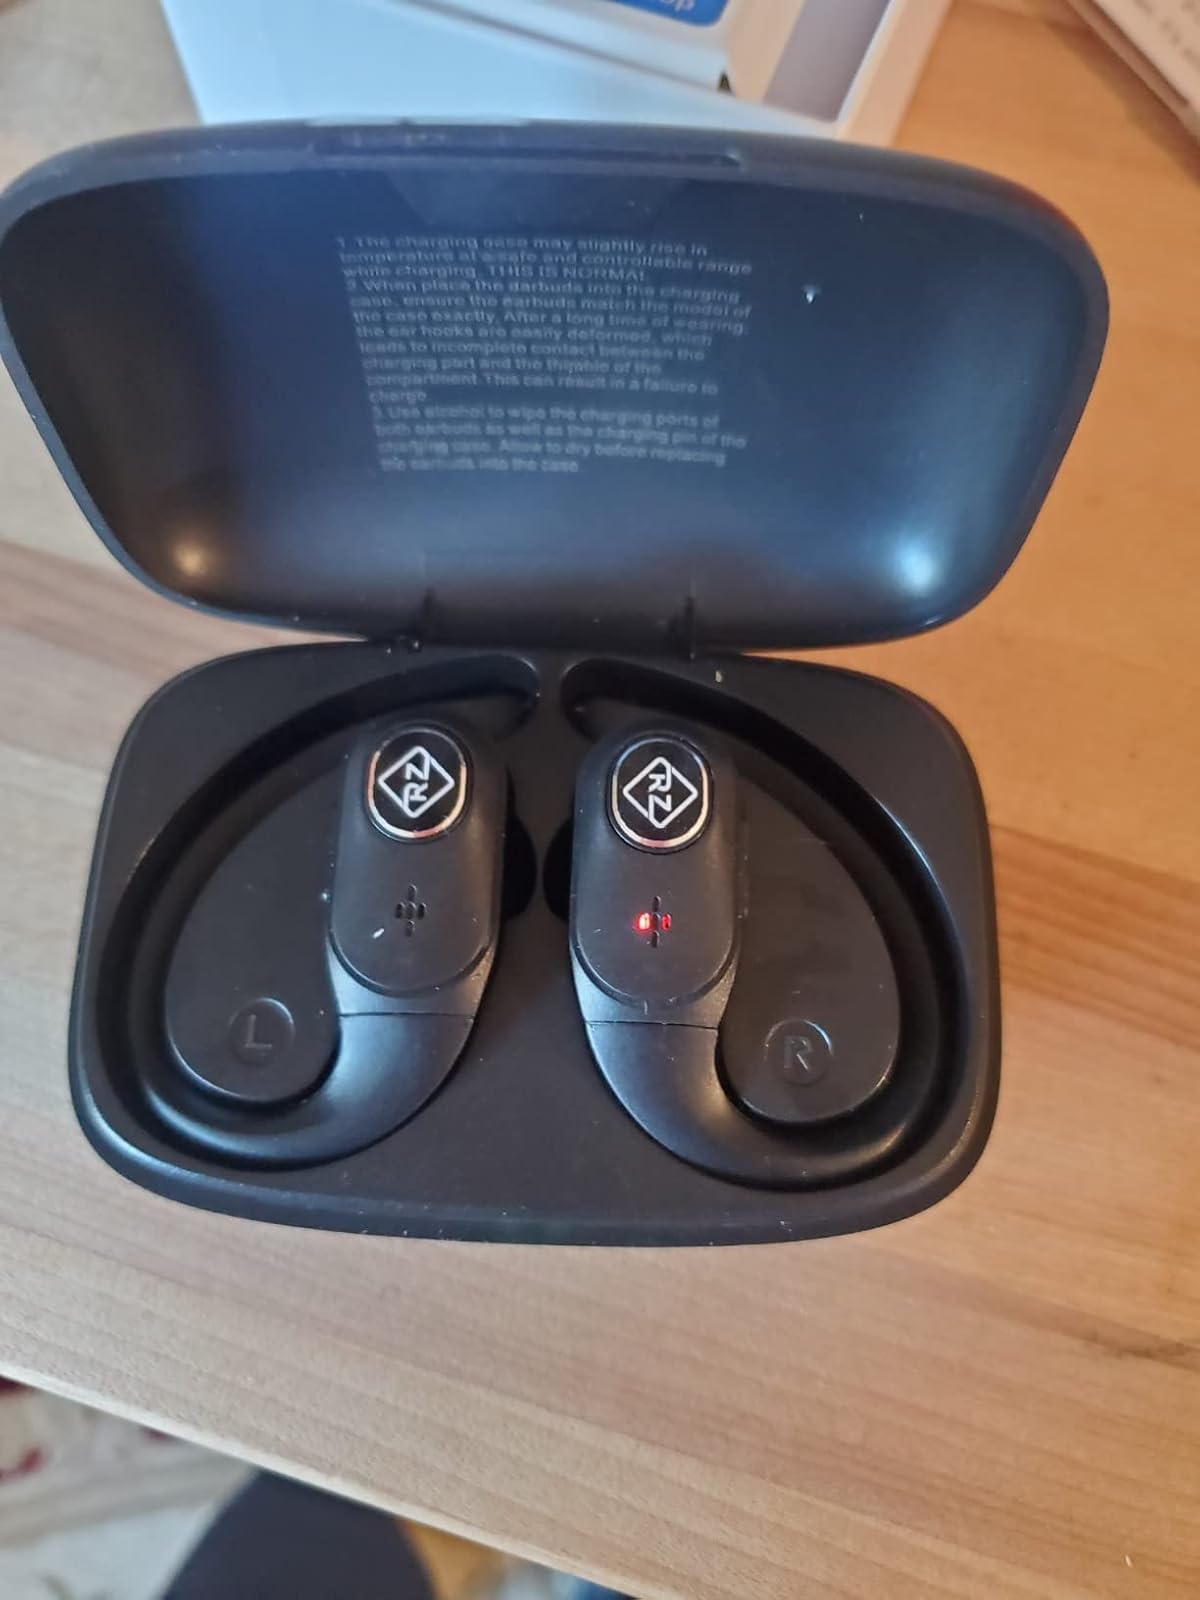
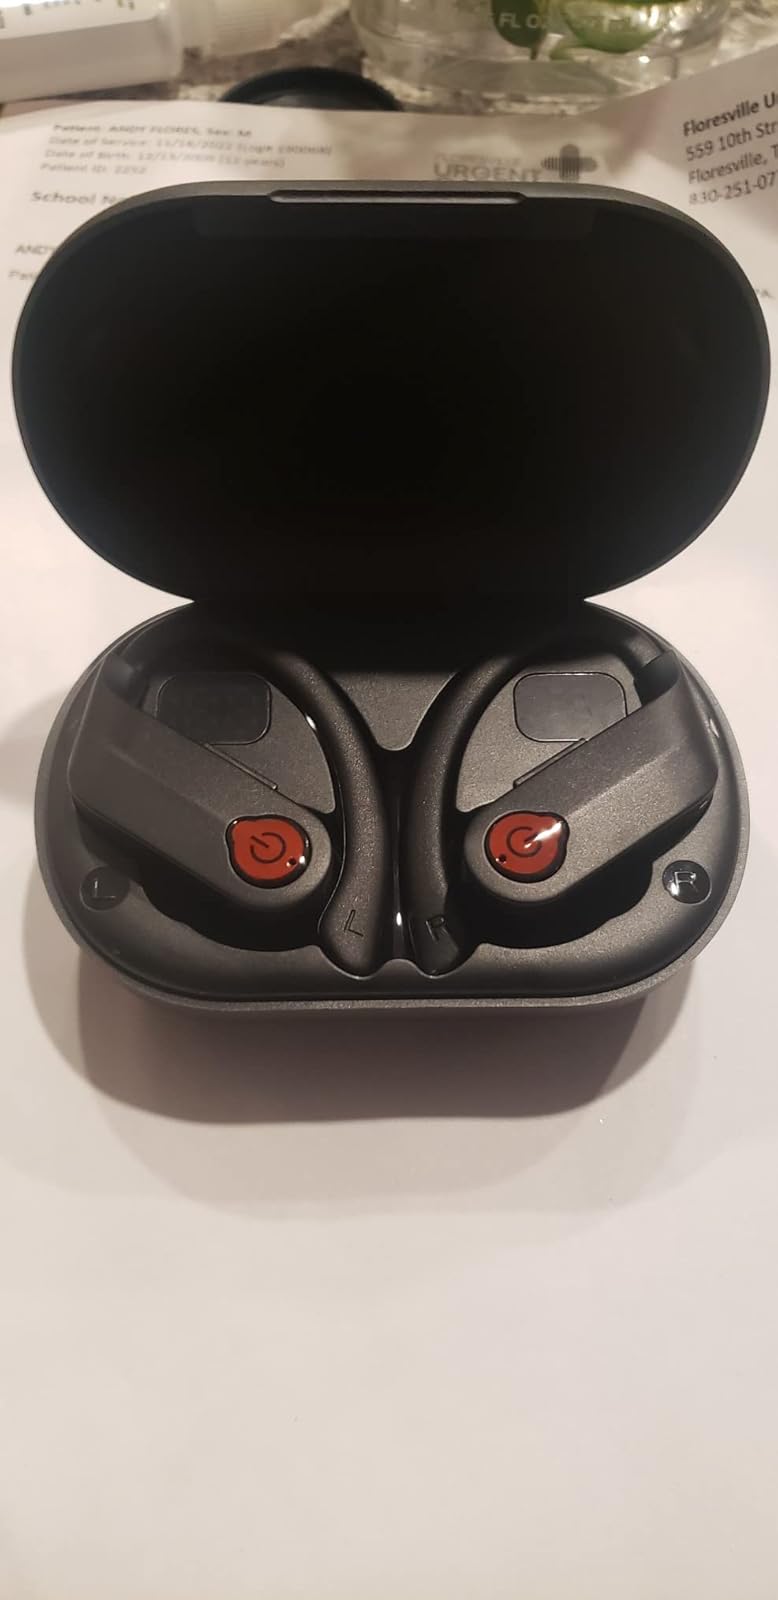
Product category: earbuds
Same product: no